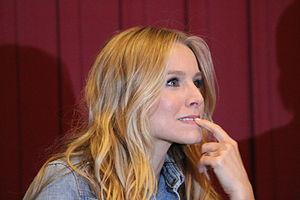
Kristen Bell est une actrice américaine, née le 18 juillet 1980 à Huntington Woods.